George Manners Astley, 20th Baron Hastings

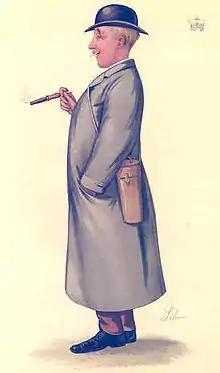
"Melton". Caricature of Lord Hastings by Lib published in Vanity Fair on 24 July 1886.

George Manners Astley, 20th Baron Hastings, 10th Baronet Astley (4 April 1857 – 18 September 1904) succeeded to the Hastings barony upon the death of his unmarried brother in 1875.